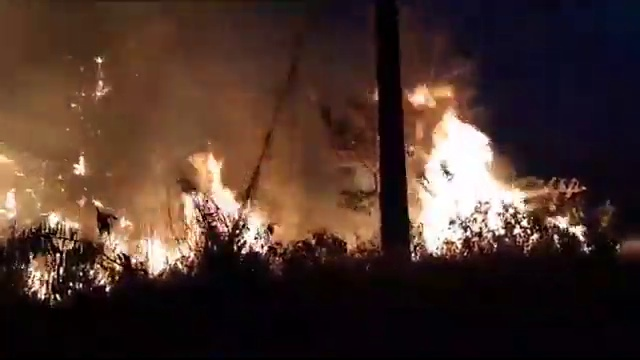
Fire: yes
Smoke: yes